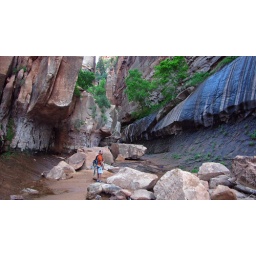
Really pretty canyon and lots of water and greenery in these lower sections of Water Canyon.